Allan Cameron of Lochiel

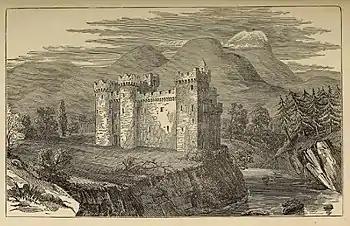
Torcastle, Lochaber; according to legend, this was the ancient seat of Banquo

Allan Cameron was the only son of John Cameron, son of Donald Cameron, son of Ewen Mor Cameron of Lochiel, XIII Chief. His father was murdered in 1569, and so he was raised by an aunt.